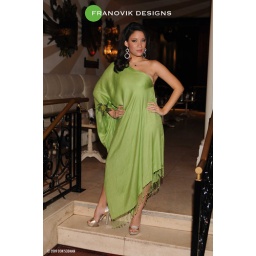
Our own little black dress in Green-Model Esther